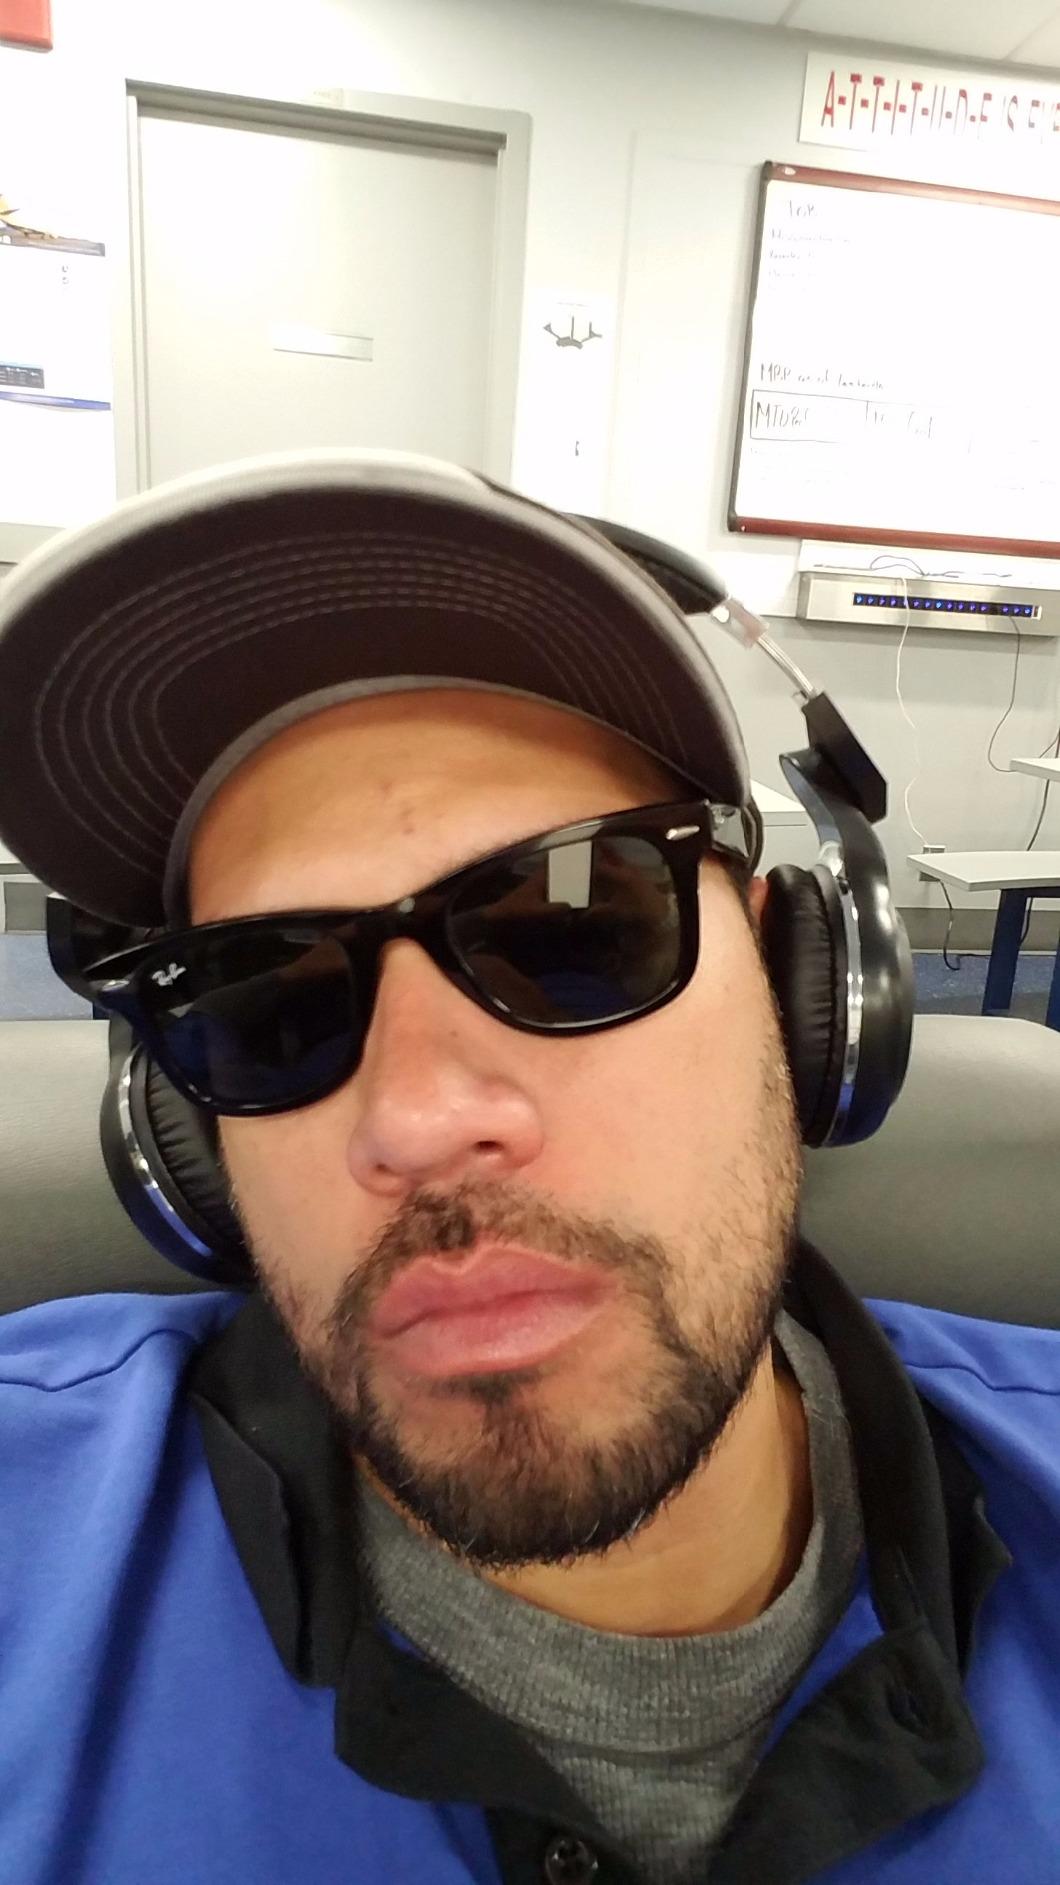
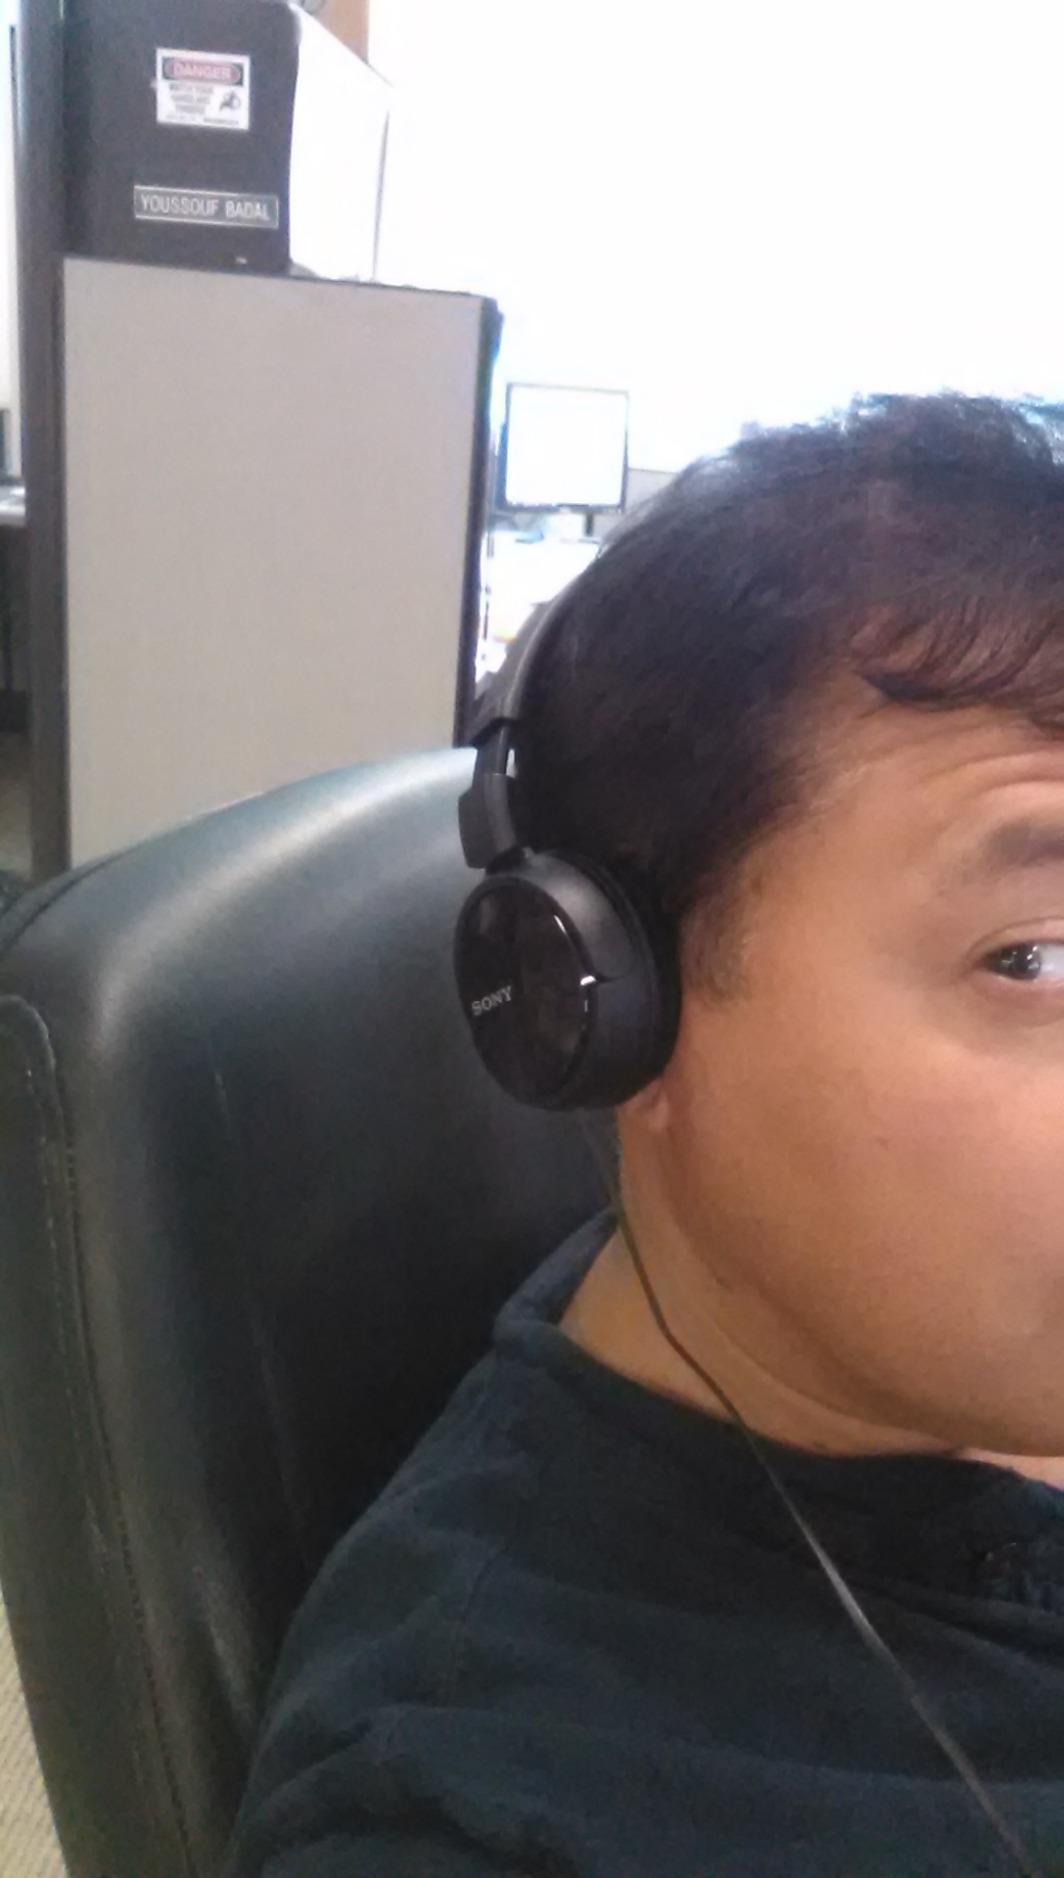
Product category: headphones
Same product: no